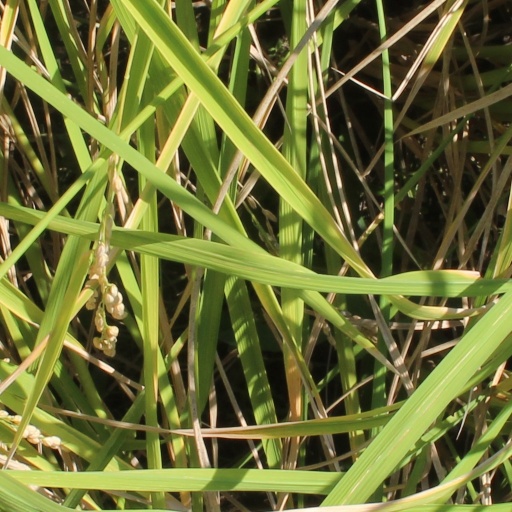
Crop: rice